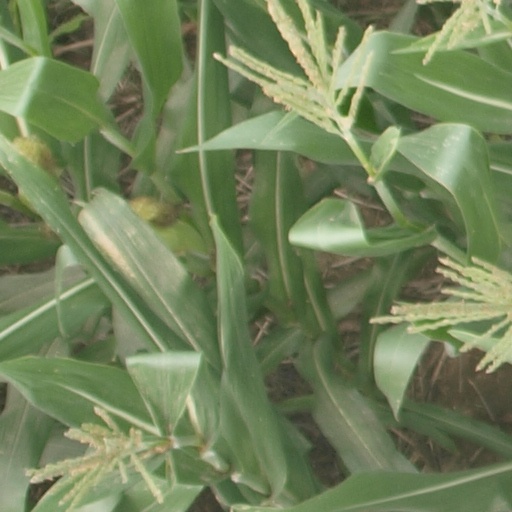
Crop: maize; corn